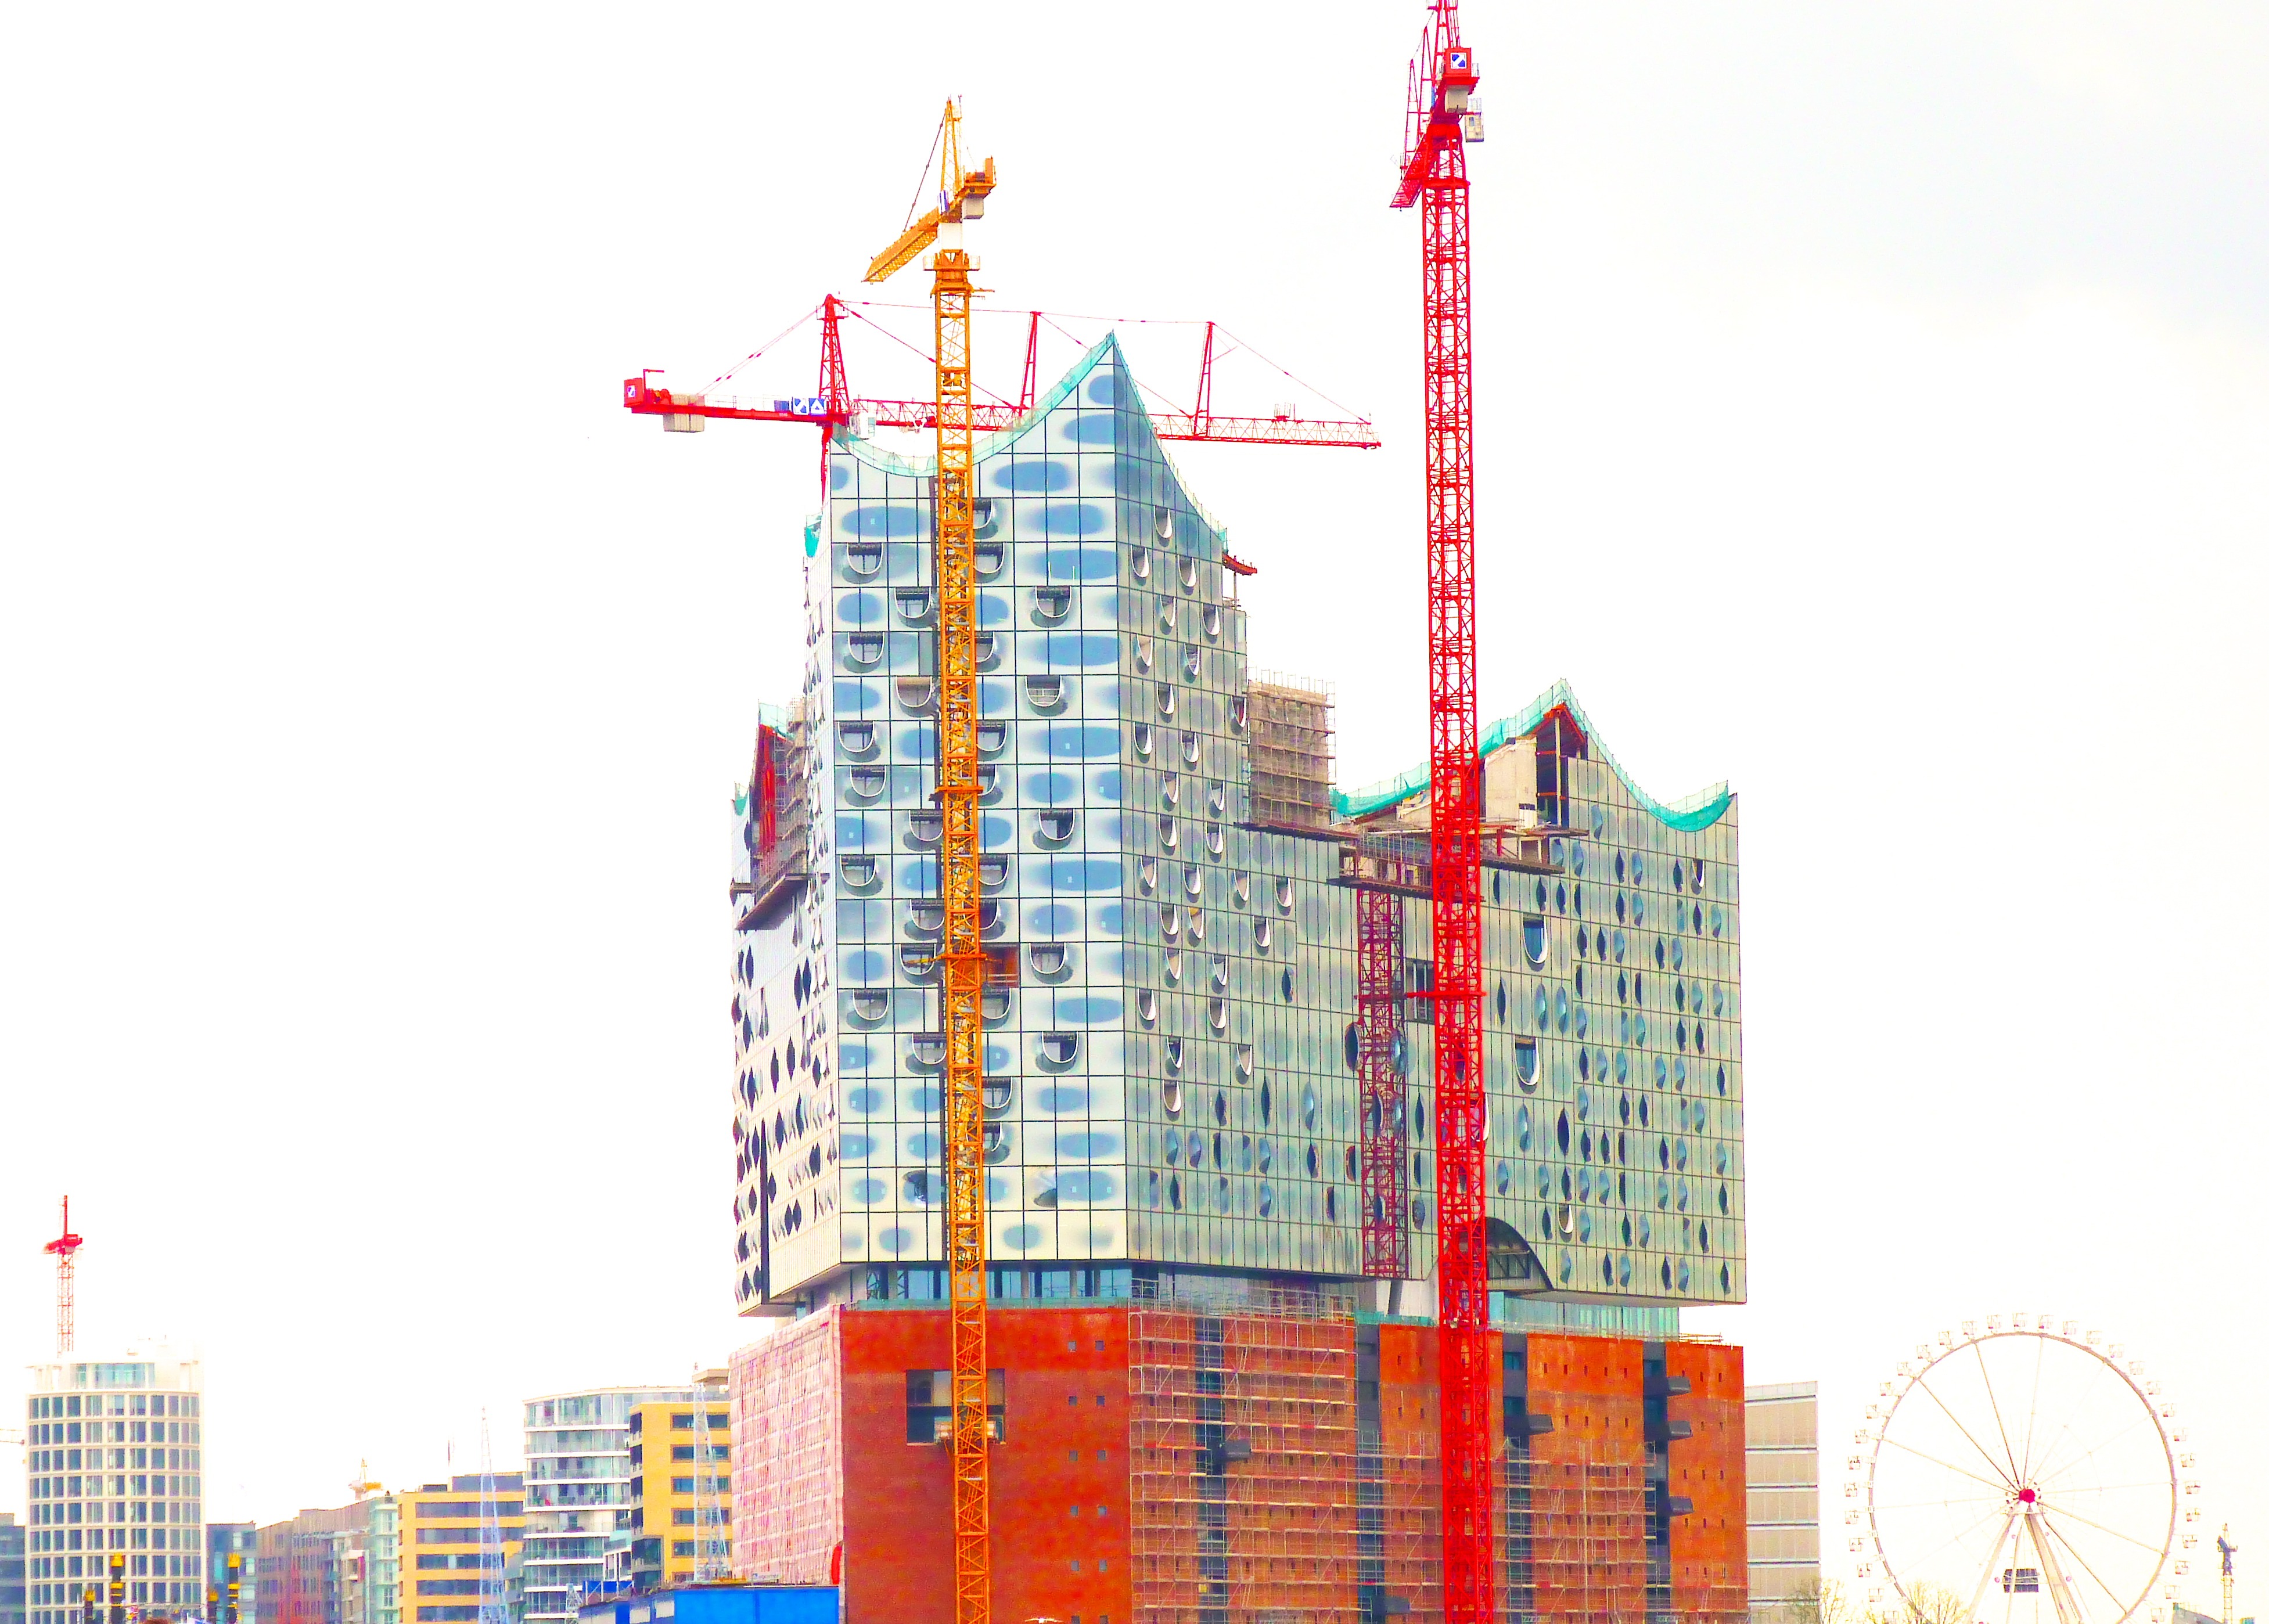
skyline, skyscraper, tower, landmark, tower block, germany, elbe, hamburg, harbour city, elbe philharmonic hall